Ariel University

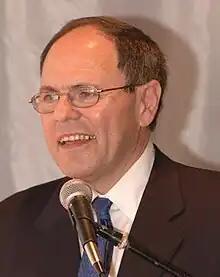
Dani Dayan

In 2005, the Israeli government supported upgrading the college to university status. The change of status was not immediate since the Council for Higher Education in Israel must approve such changes. In July 2006, the Council rejected a proposal to merge several regional colleges in the Galilee. Based on the findings of a committee appointed by the council, it was decided not to approve the establishment of any new universities in Israel for the next five years.